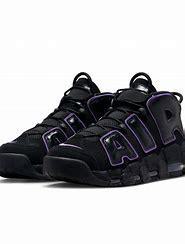
Brand: Nike
Model: Air More Uptempo 96